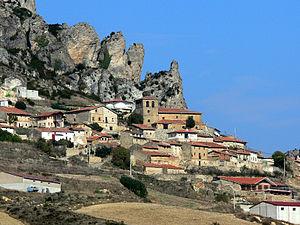
Cellorigo est une commune de la communauté autonome de La Rioja, en Espagne.